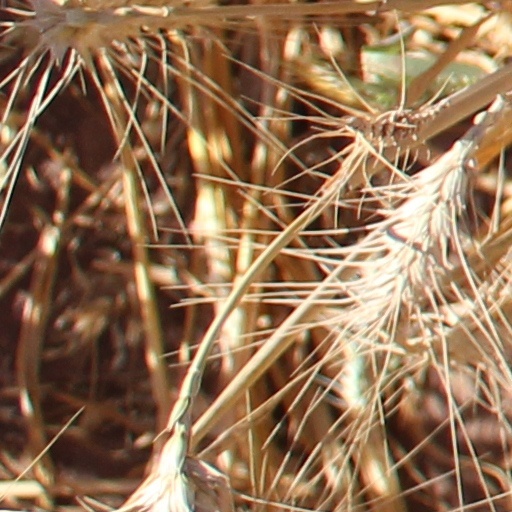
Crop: wheat